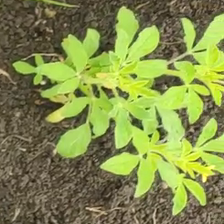
Weed species: Sicklepod_(Senna obtusifolia)